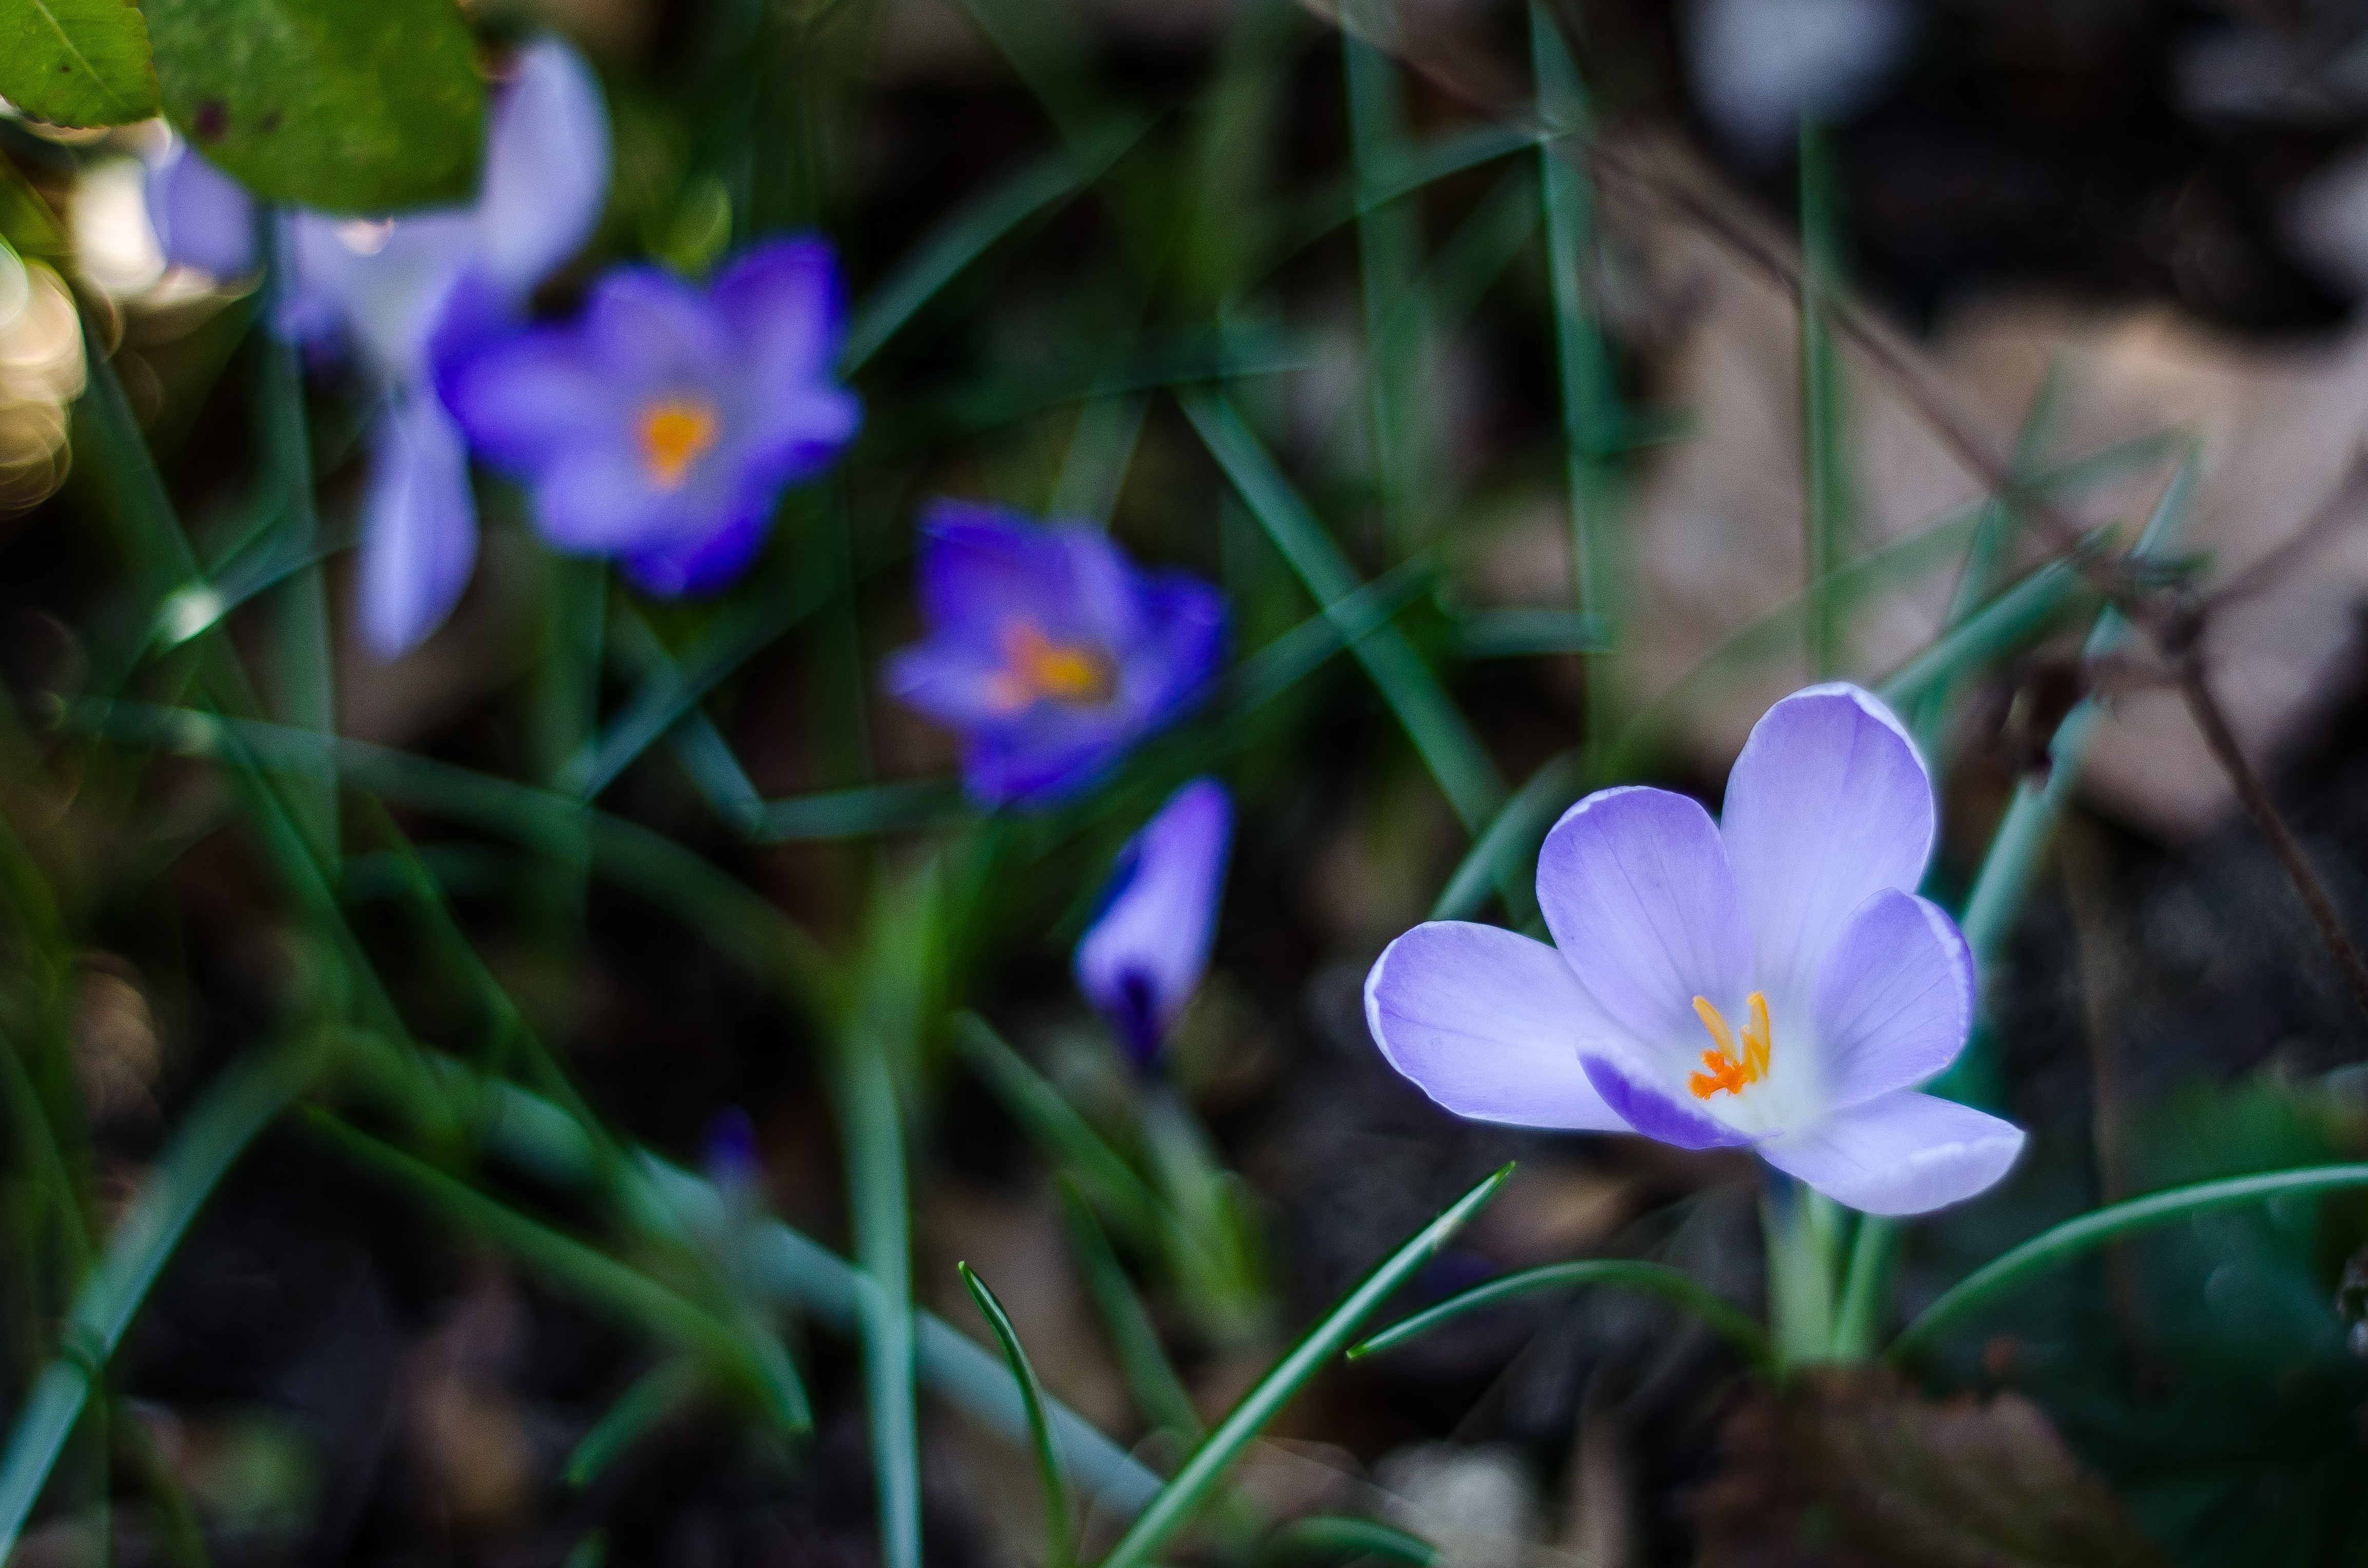
nature, blossom, plant, flower, petal, bloom, spring, macro, botany, garden, close, flora, blue flower, wildflower, flowers, vegetation, eye, violet, crocus, viola, macro photography, flowering plant, land plant, violet family, iris family